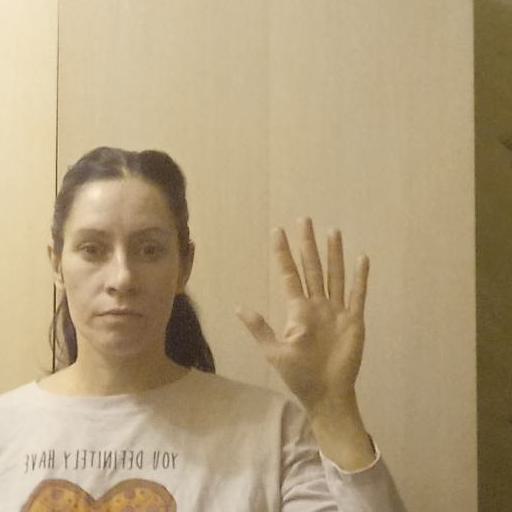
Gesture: palm